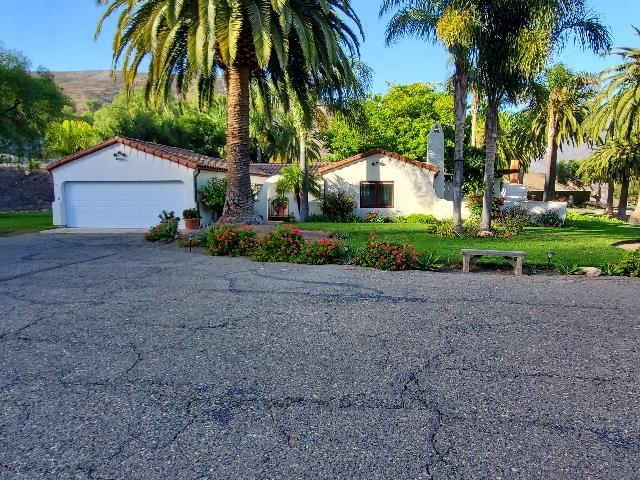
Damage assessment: no_damage